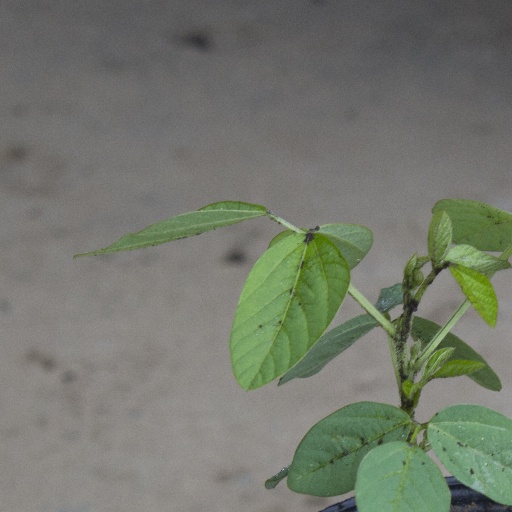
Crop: soybean